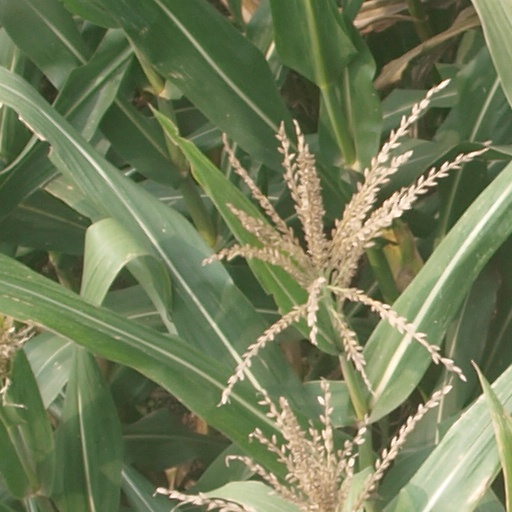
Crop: maize; corn